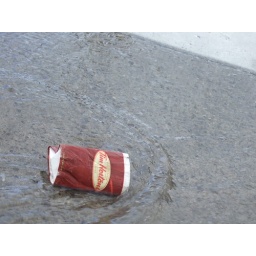
poor timmys cup stranded in the river of flood water